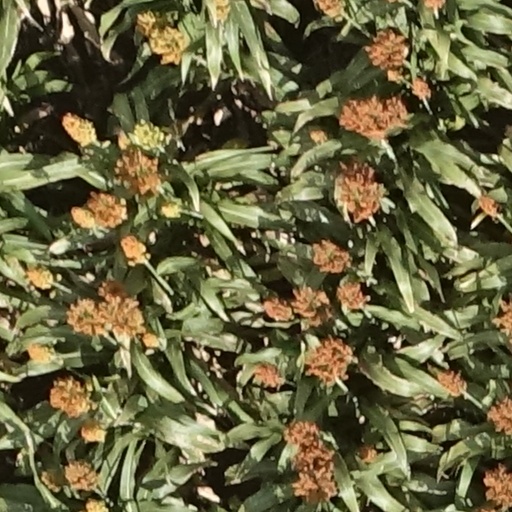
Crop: sorghum